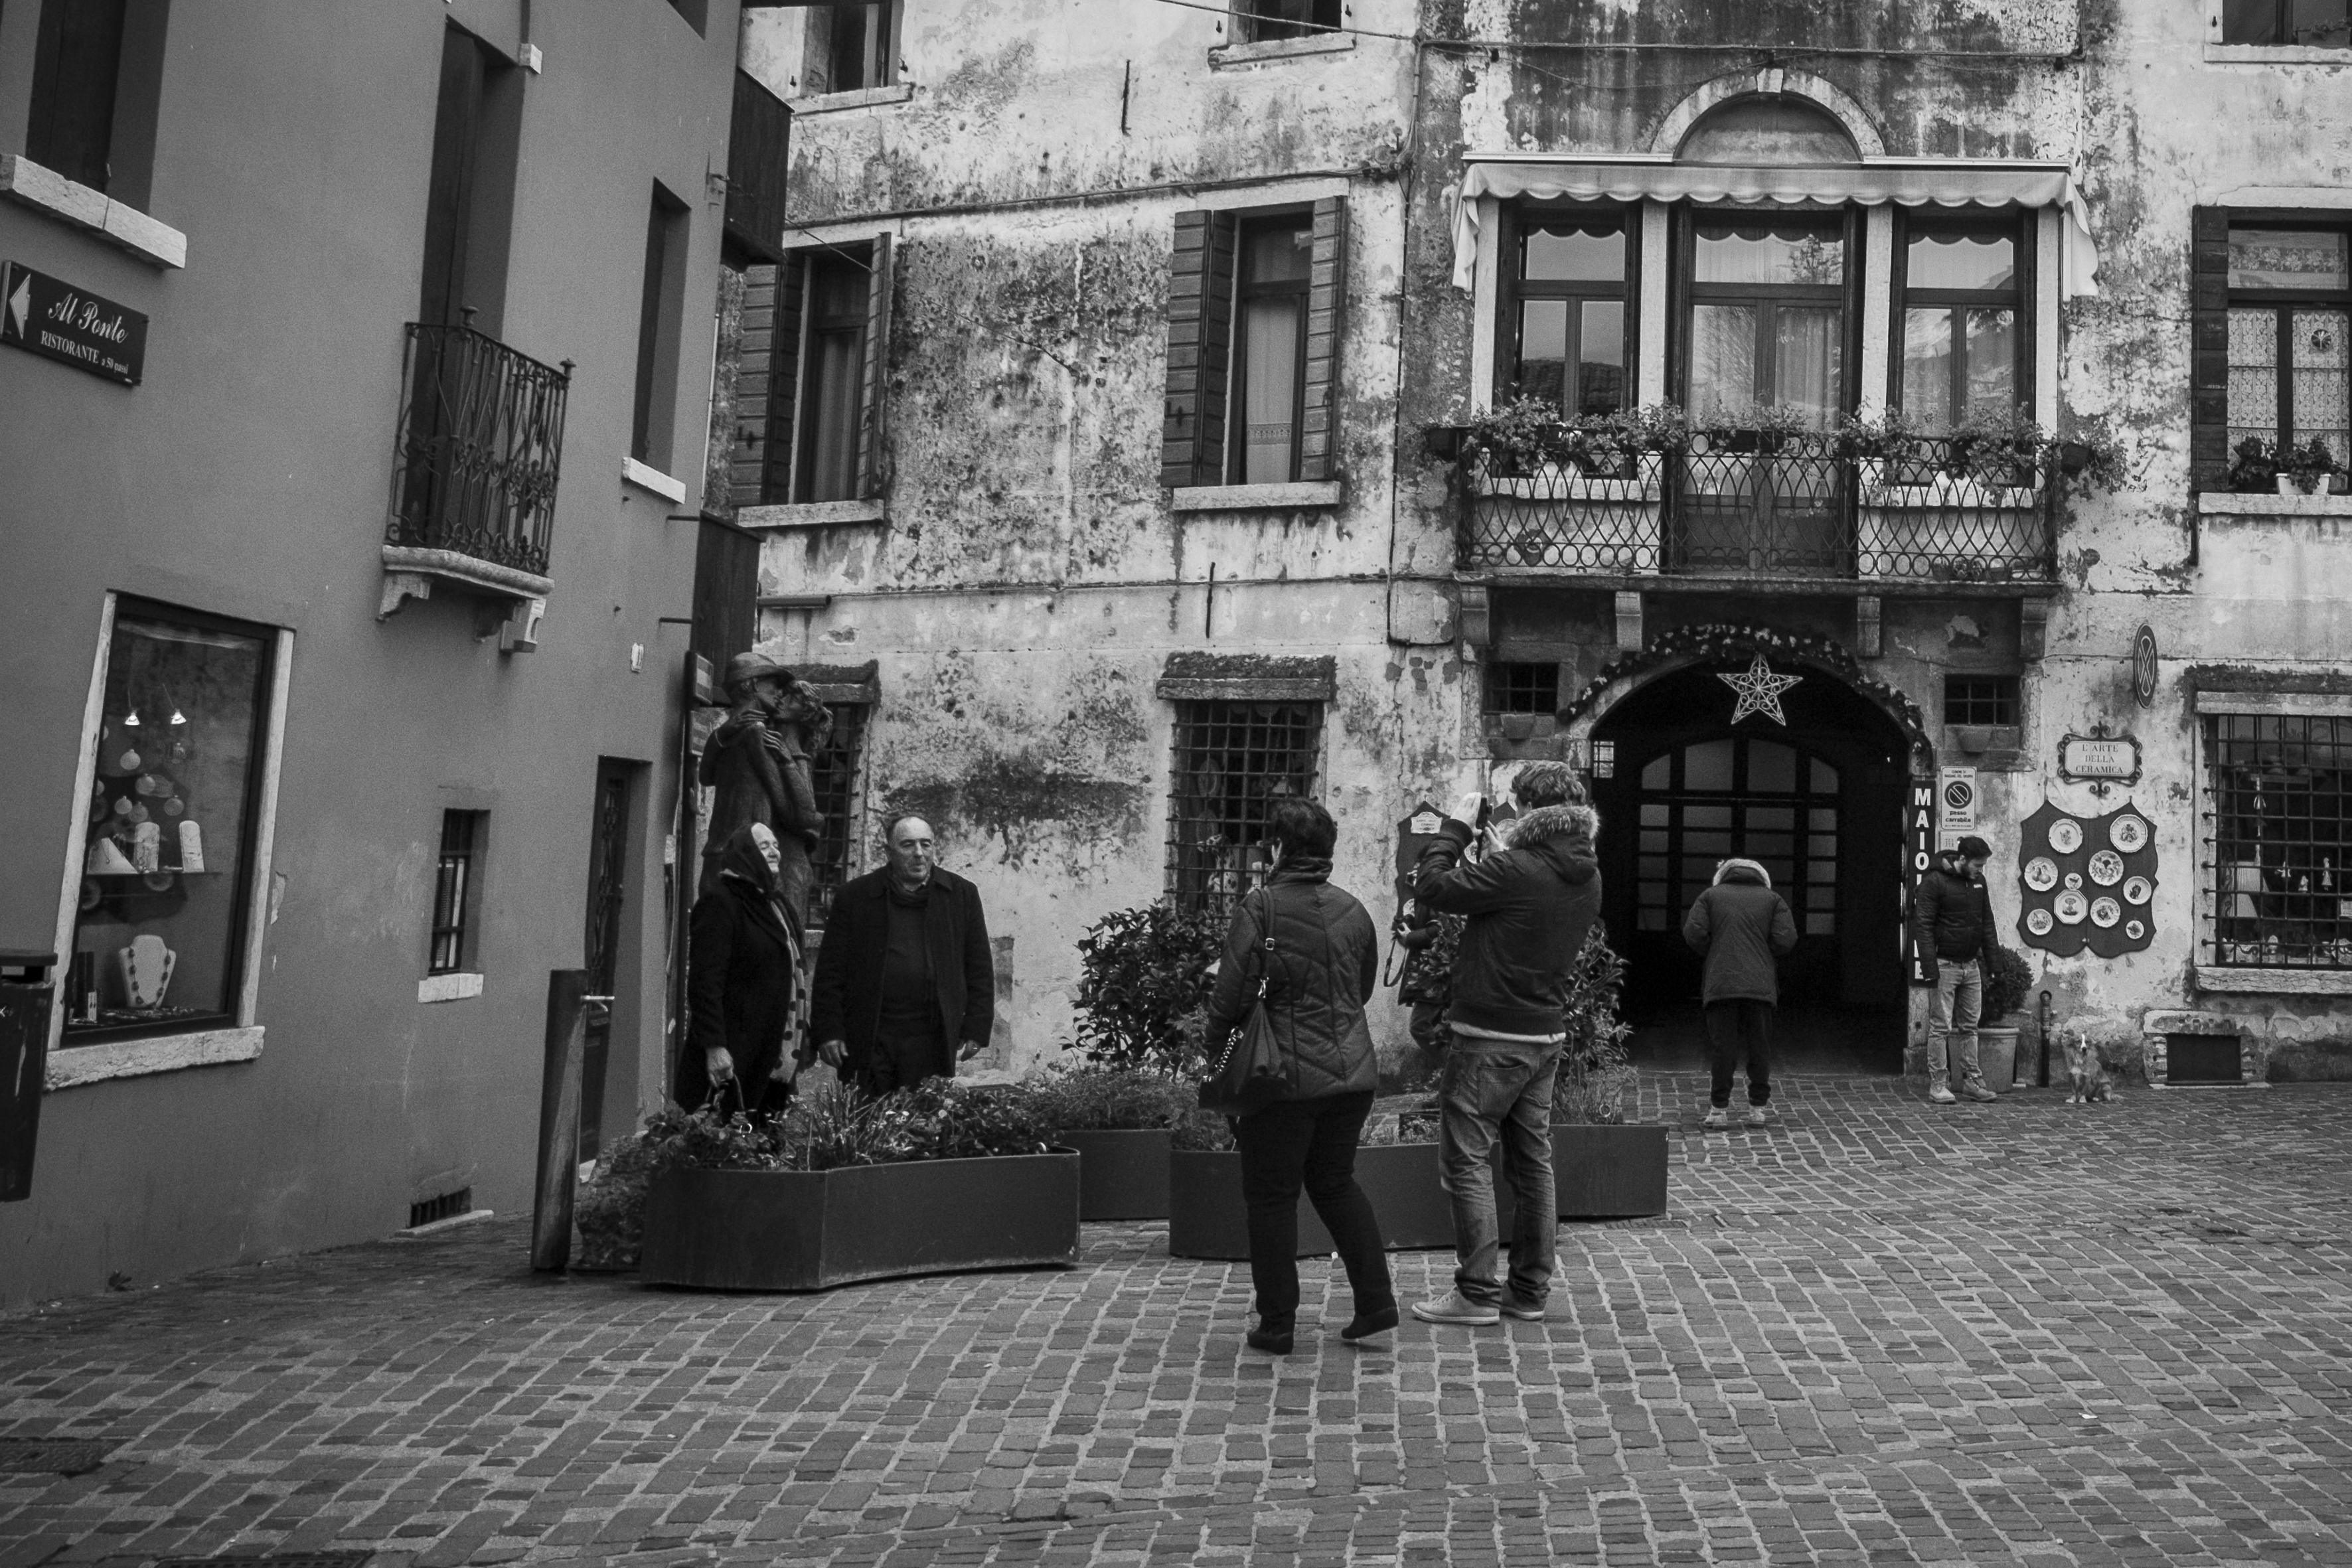
black and white, road, white, street, photography, alley, urban, travel, fujifilm, italy, black, monochrome, bw, blackandwhite, blackwhite, infrastructure, photograph, snapshot, noiretblanc, fuji, shape, fujix, fujixe1, bassanodelgrappa, urban area, monochrome photography, nonbuilding structure